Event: Nepal Earthquake
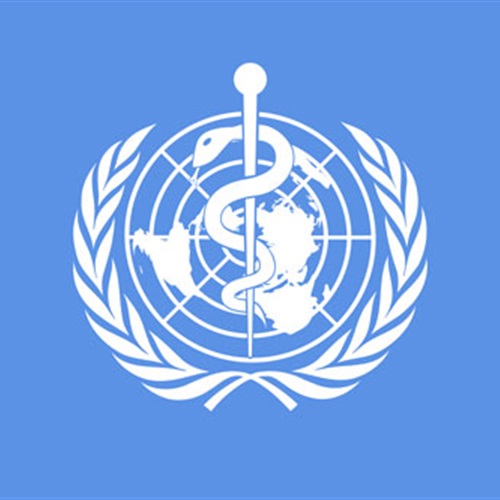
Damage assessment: no_damage